Convoy HG 76

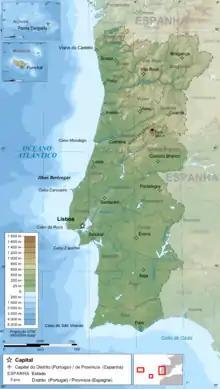

Convoy HG 76 sailed from Gibraltar on 14 December 1941, in company with a small convoy bound for Cape Town. Agents across the bay, reported the composition, escort strength and departure time of the convoy. BdU was confused by an agent report that the convoy had returned to port. The first sightings of Convoy HG 76 were made by and , both to the Mediterranean and about to pass the Straits. "U-77" sank one ship from the Cape Town convoy, but "U-74" was unable to attack Convoy HG 76; Swordfish aircraft of RAF Gibraltar Command were escorting the convoy and on three occasions during the night of drove off the U-boats. The boats formed a patrol line south of Cape St Vincent but Convoy HG 76 passed through the line without detection. At Hudson and Catalina aircraft took over from the Swordfish and for the next two days co-operated with the 802 NAS Martlets on "Audacity", forcing U-boats to submerge. was detected on a routine anti-submarine sweep by a Short Sunderland from Gibraltar late in the day; next morning it was detected on Asdic by "Nestor" and sunk at